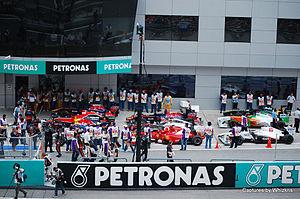
Le Grand Prix automobile de Malaisie 2011, disputé le 10 avril 2011 sur le circuit international de Sepang, est la 841ᵉ épreuve du championnat du monde de Formule 1 courue depuis 1950 et la seconde manche du championnat 2011. Il s'agit de la treizième édition du Grand Prix de Malaisie comptant pour le championnat du monde de Formule 1.